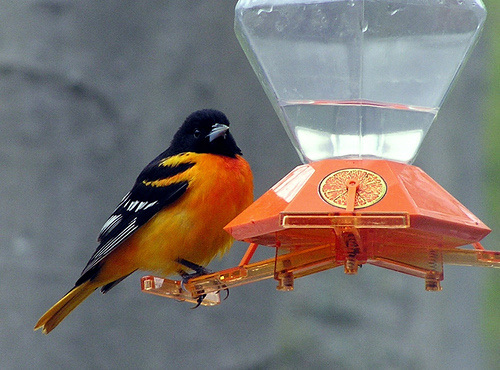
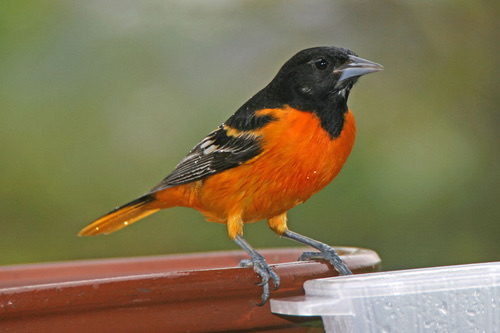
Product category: misc
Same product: yes